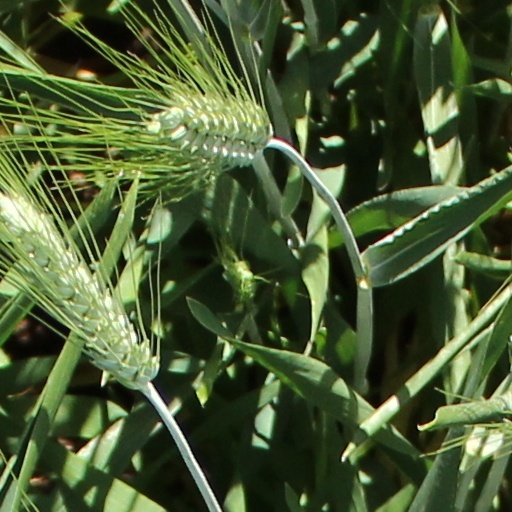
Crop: wheat